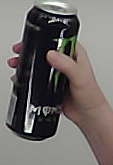
Product: monster_energydrink